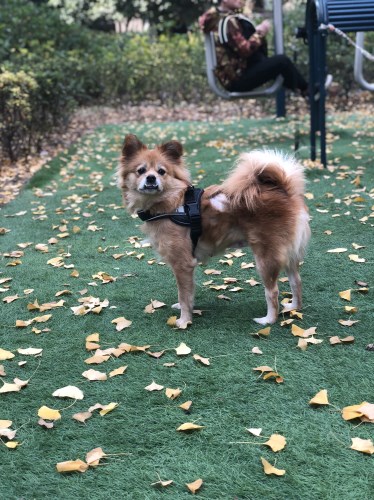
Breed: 1936-n000005-Pomeranian